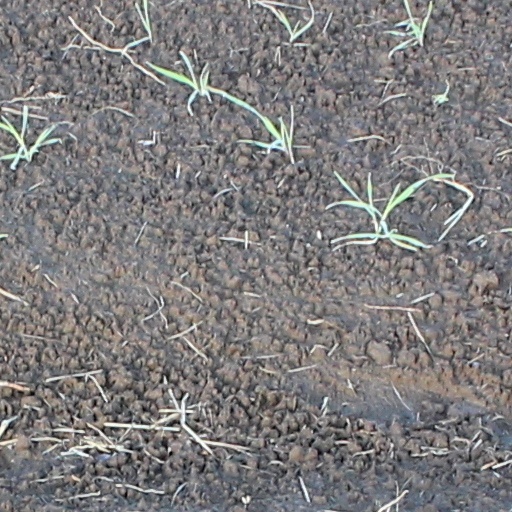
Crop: wheat